Cephas Yao Agbemenu

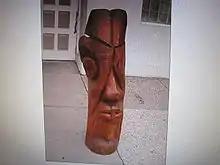
Cephas' Sculpture "Freedom of Speech" 1980. Notice the padlock over the lips. Sculpture was carved from Elmwood.

Agbemenu started to teach at the Kwame Nkrumah University of Science and Technology in 1977 with Art, Sculpture and Drawing.